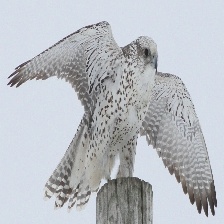
Species: GYRFALCON
Scientific name: FALCO RUSTICOLUS